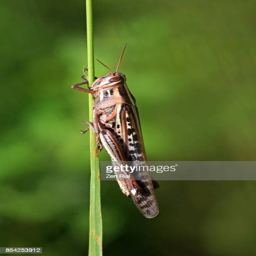
person perching on a blade of grass